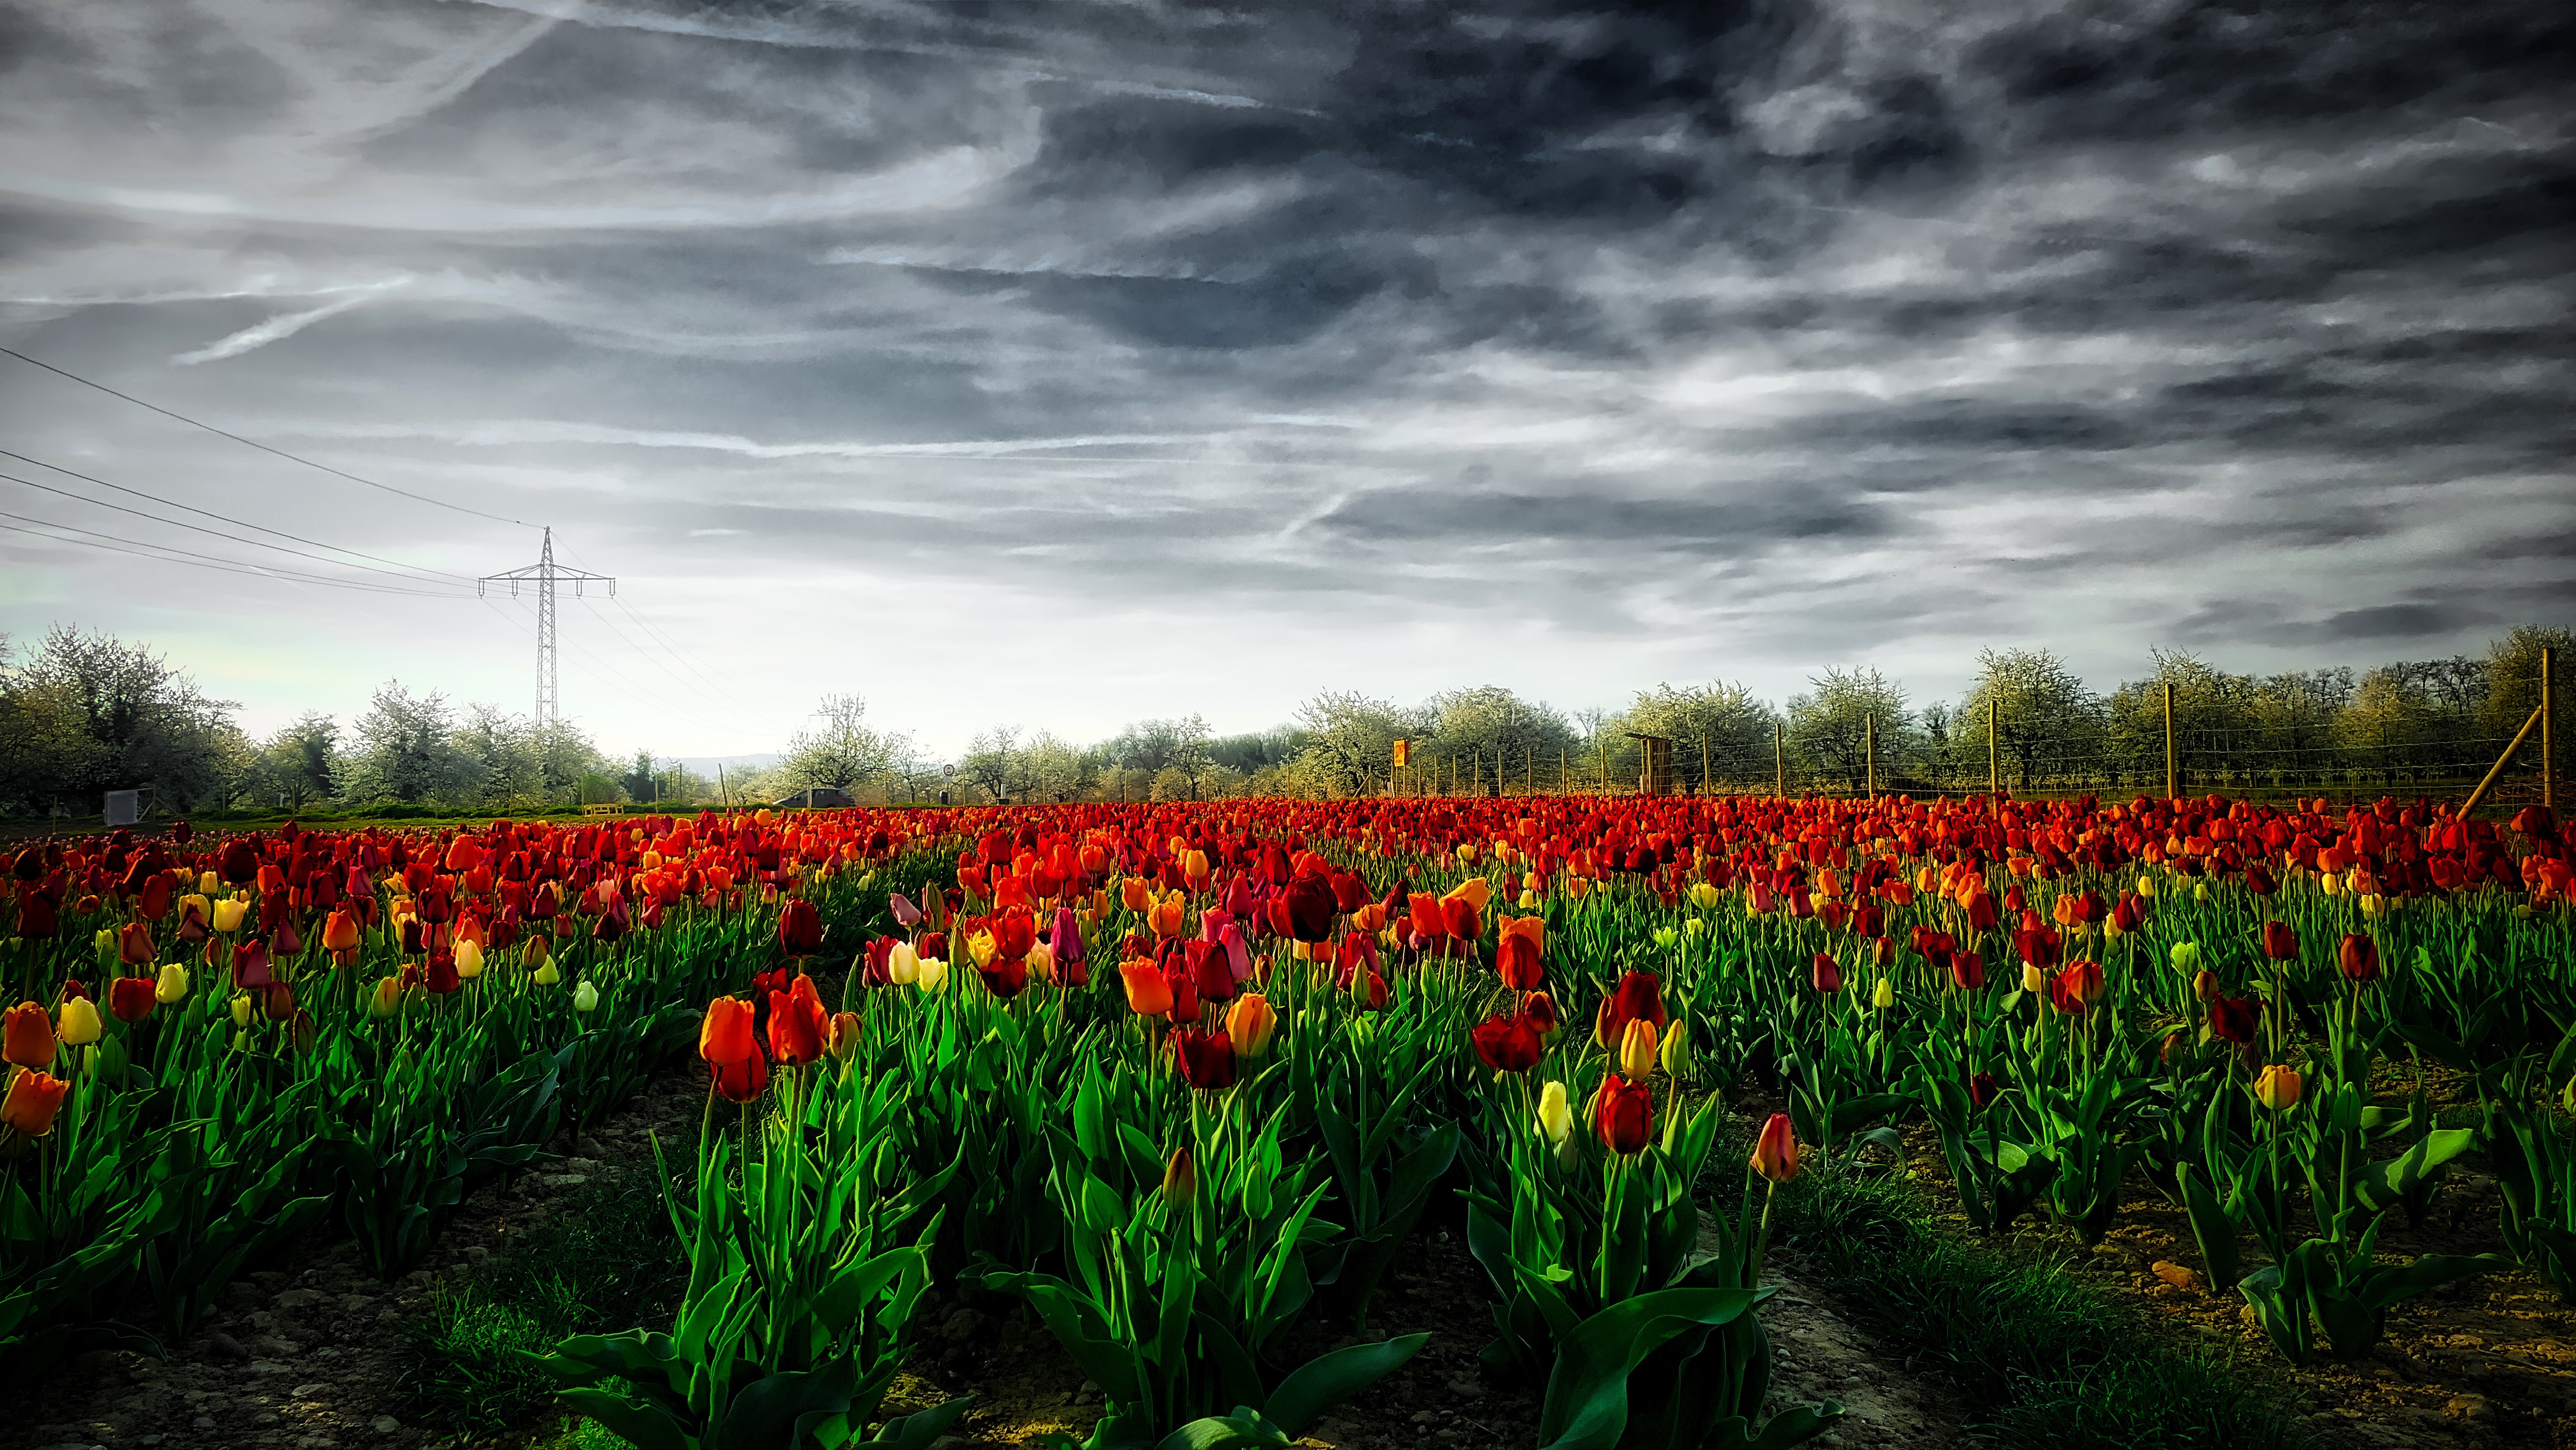
nature, plant, field, meadow, flower, tulip, spring, tulips, rural area, flowering plant, lily family, land plant